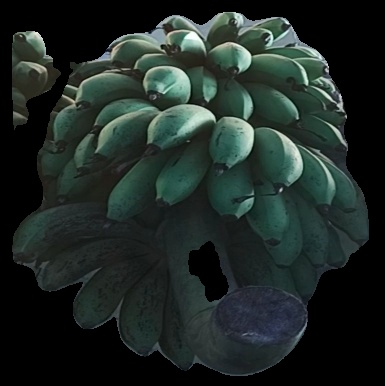
Variety: rasbale
Grade: grade2